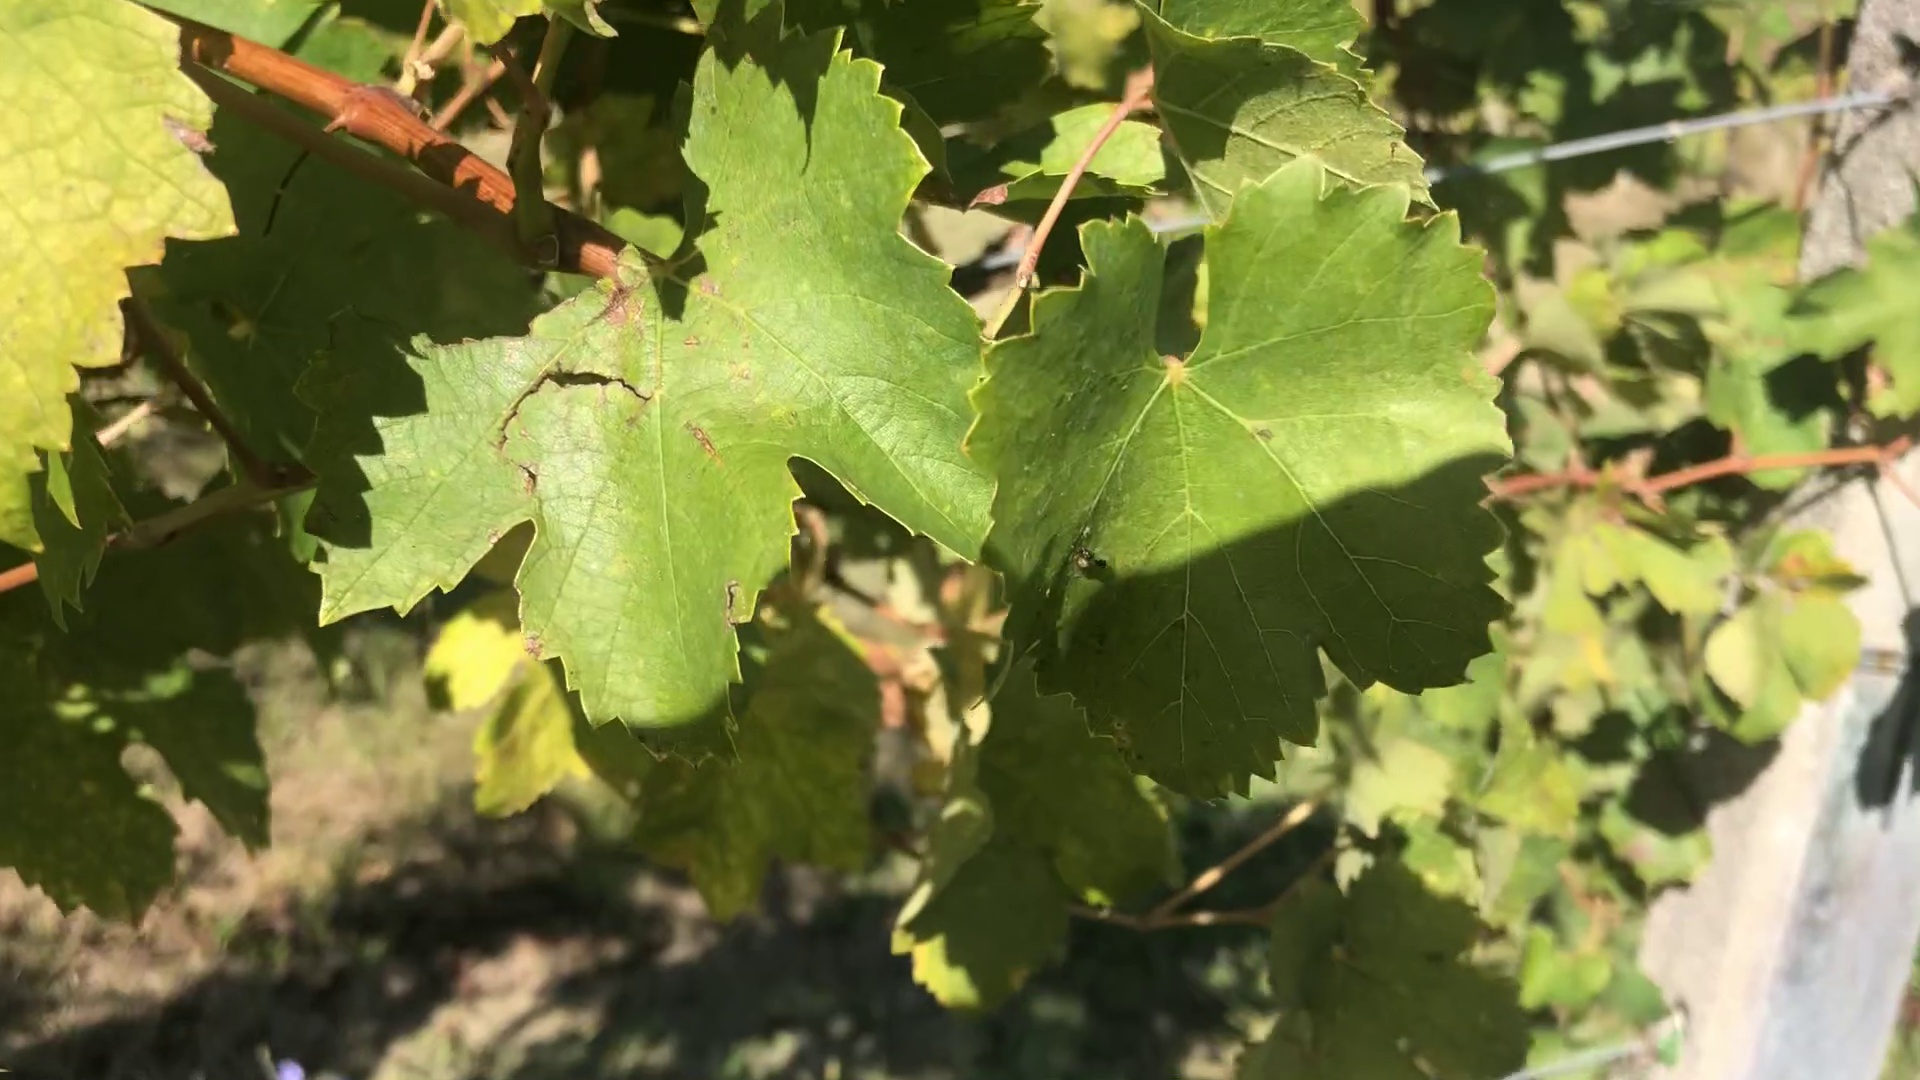
Label: healthy